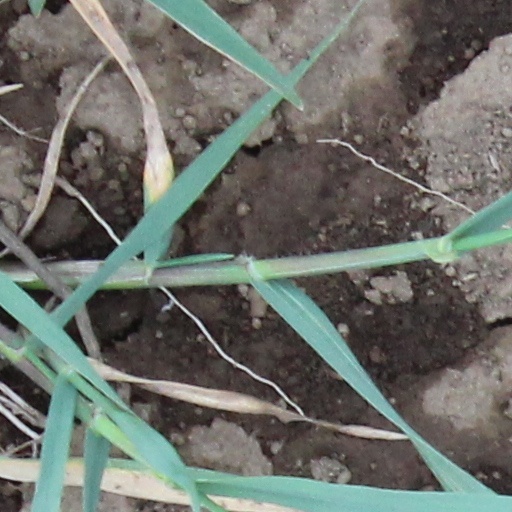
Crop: wheat